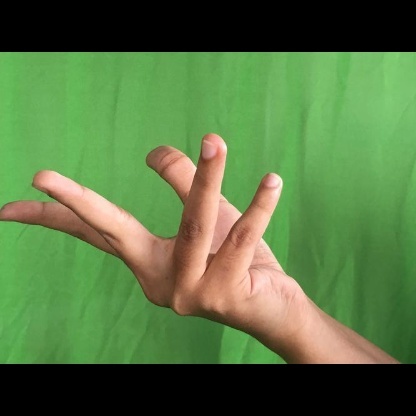
Mudra: Alapadmam